New Jersey Turnpike

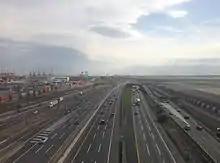
View south along the turnpike from a plane landing at Newark Liberty International Airport

The turnpike's southern terminus lies at the Delaware Memorial Bridge in Pennsville Township, running concurrently with I-295 and US 40. Immediately after an interchange that provides access to Route 49 and US 130, US 40 and the turnpike split from I-295. A short distance later, in Carneys Point Township, the turnpike enters an interchange with Route 140 and County Route 540 (CR 540). Through this section, the turnpike has three northbound lanes and two southbound lanes. The turnpike loses its third northbound lane, and continues on with two lanes in each direction and a speed limit. After crossing over Game Creek, the turnpike reaches the exit 1 toll plaza, where northbound drivers must obtain a ticket, and southbound drivers must surrender their ticket and pay the proper toll. Two Express E-ZPass lanes are provided in each direction. Paralleling I-295, the turnpike continues east-northeast through rural Salem County with two lanes in each direction. After passing under Route 48, the turnpike enters Oldmans Township, where it has the John Fenwick Service Area northbound and the Clara Barton Service Area southbound. The turnpike then briefly enters Pilesgrove Township before crossing the Oldmans Creek into Woolwich Township.